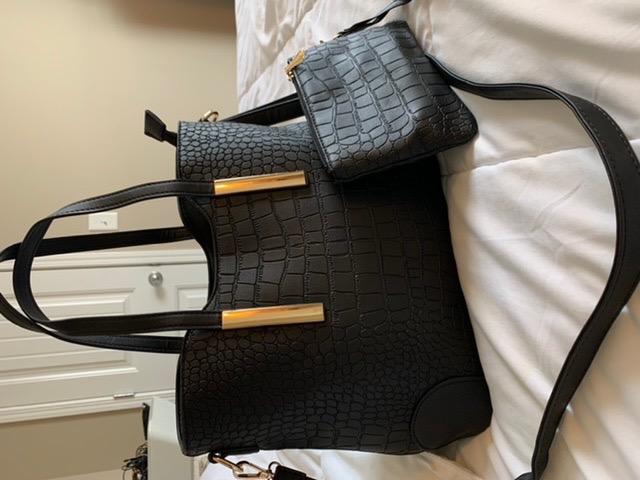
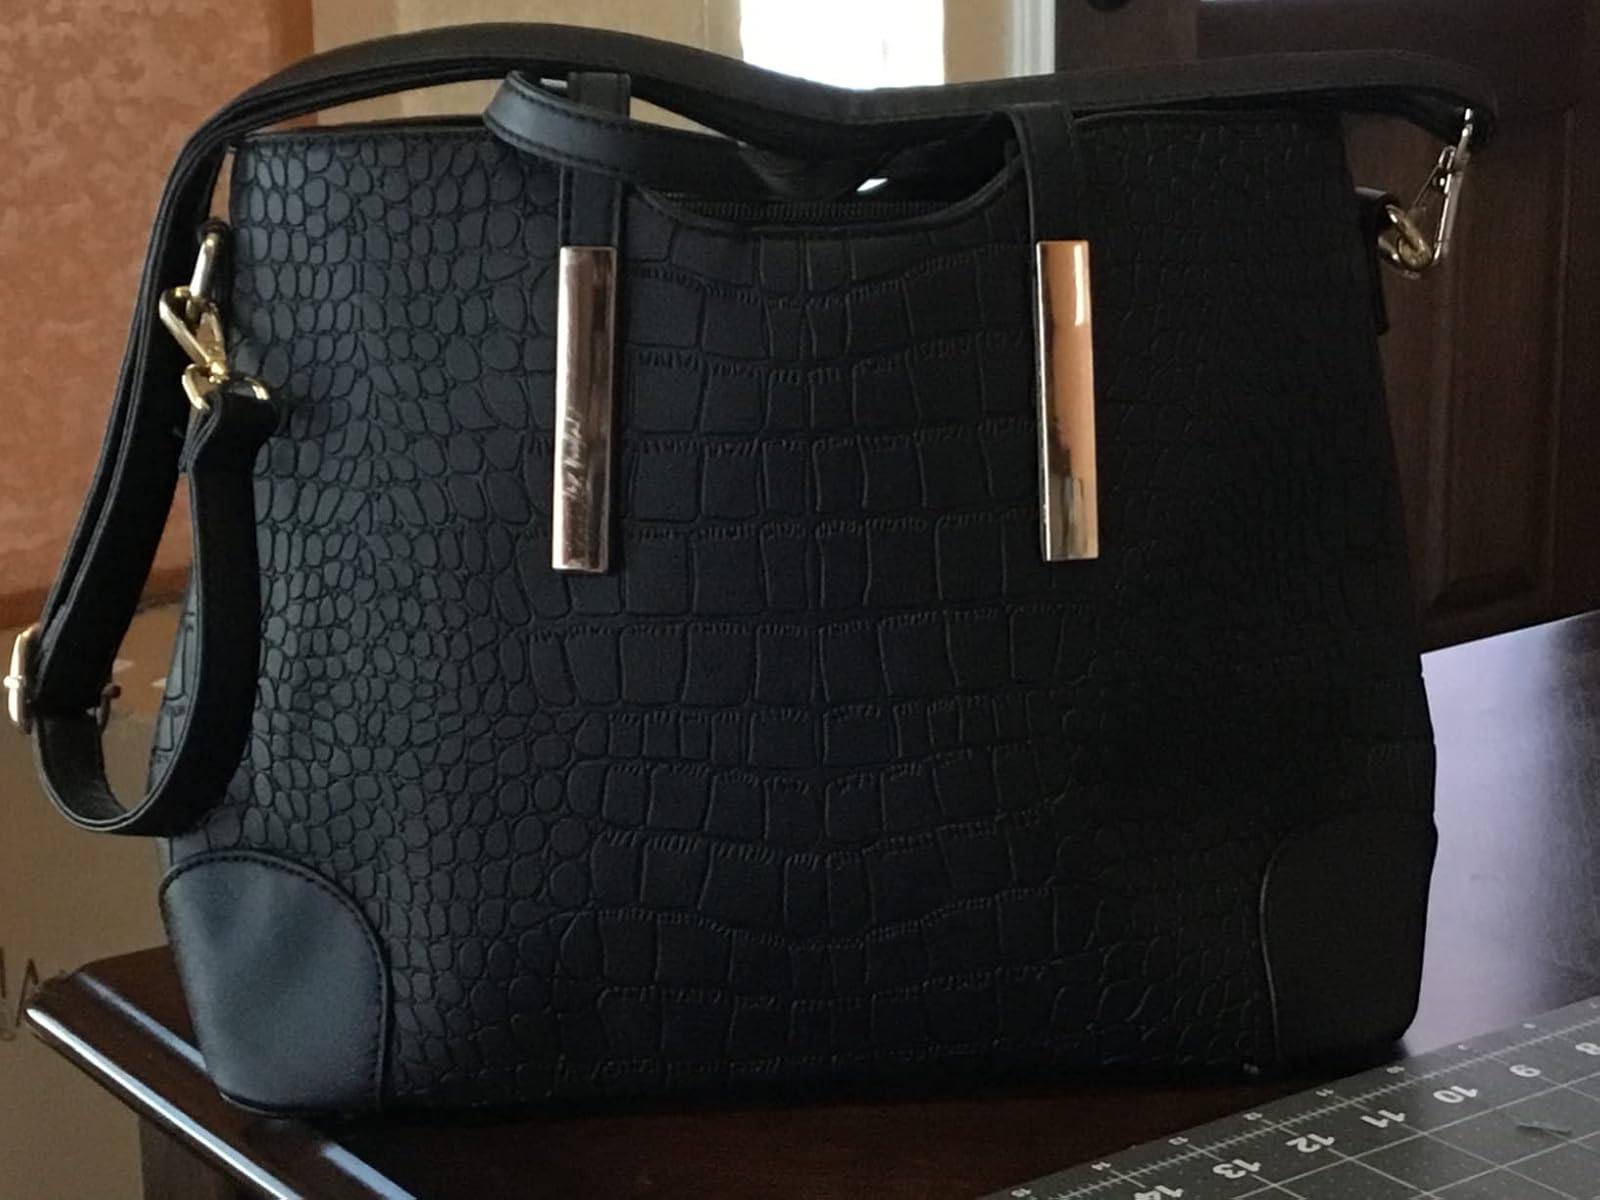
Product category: accessories_handbag
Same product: yes